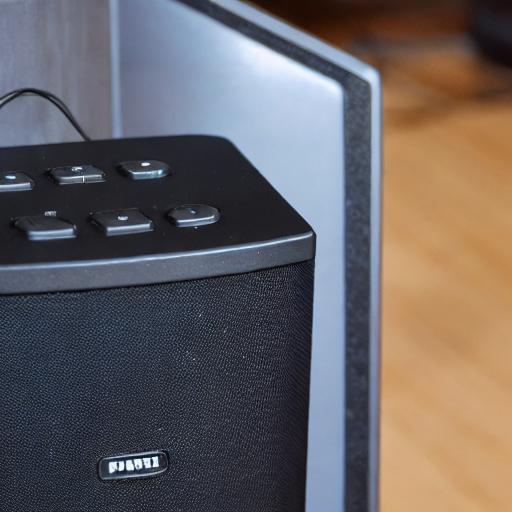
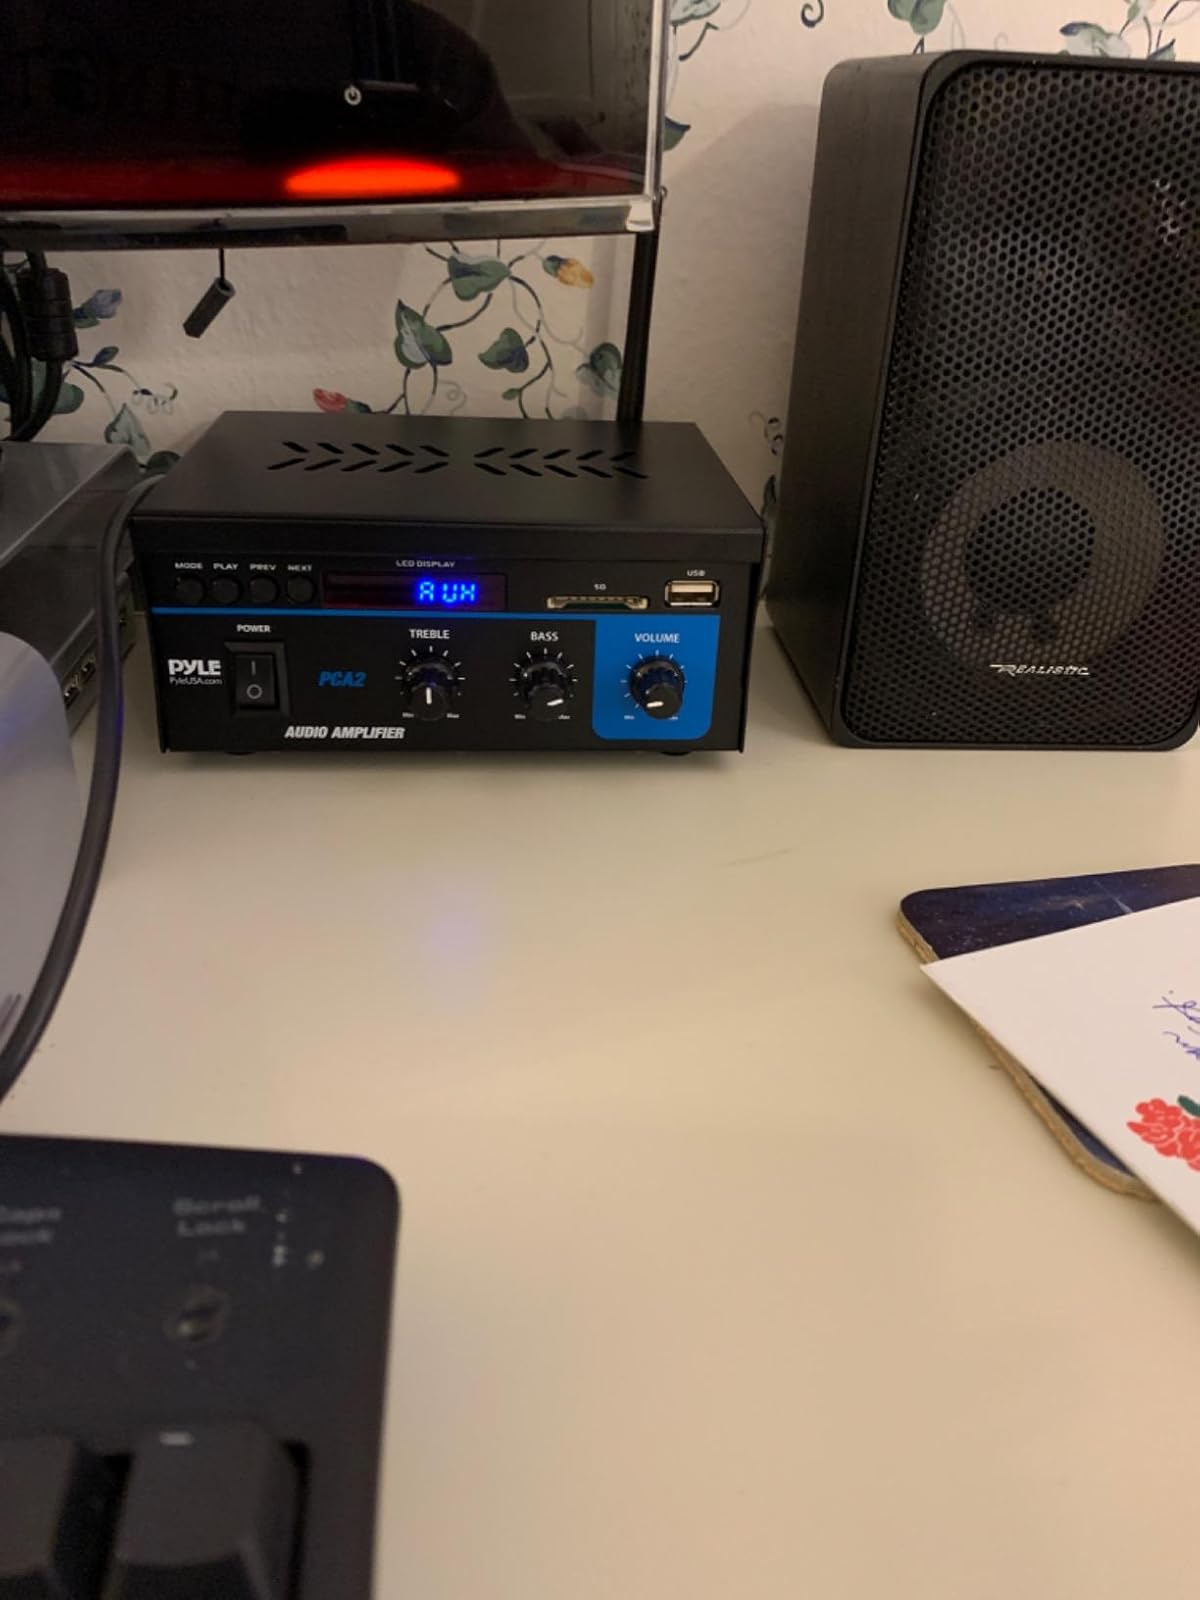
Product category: speaker
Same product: no